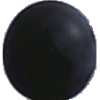
Label: Grape Blue 1